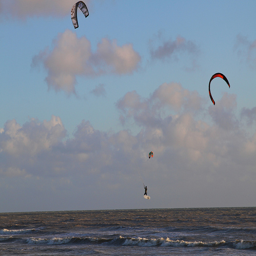
a wake boarder is seen in the air holding some type of kite
Kite surfers flying high in the middle of the ocean.
A man kiteboarding over a large body of water.
a person rising a surf board while holding a parachute
The parasailer is heading over the ocean waves..